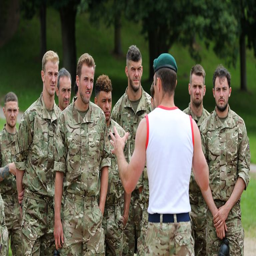
wrestler says it was listening to experiences